Thumb signal

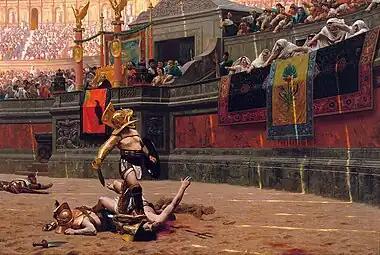
"Pollice Verso" (1872) by Jean-Léon Gérôme is one of the sources of the "thumbs down" gesture in modern popular culture, but is not based on historical data from Ancient Rome.

The Latin phrase "pollice verso" is used in the context of gladiatorial combat for a hand gesture used by Ancient Roman crowds to pass judgment on a defeated gladiator.